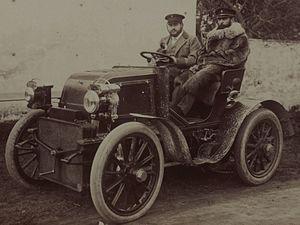
Le baron Henri James Nathaniel Charles de Rothschild, né le 26 juillet 1872 à Paris et mort le 12 octobre 1947, est un entrepreneur, philanthrope, collectionneur d'art, et auteur dramatique. Pour ses activités littéraires, il est connu sous les pseudonymes : André Pascal, Charles des Fontaines, P.-L. Naveau et André Pascales.